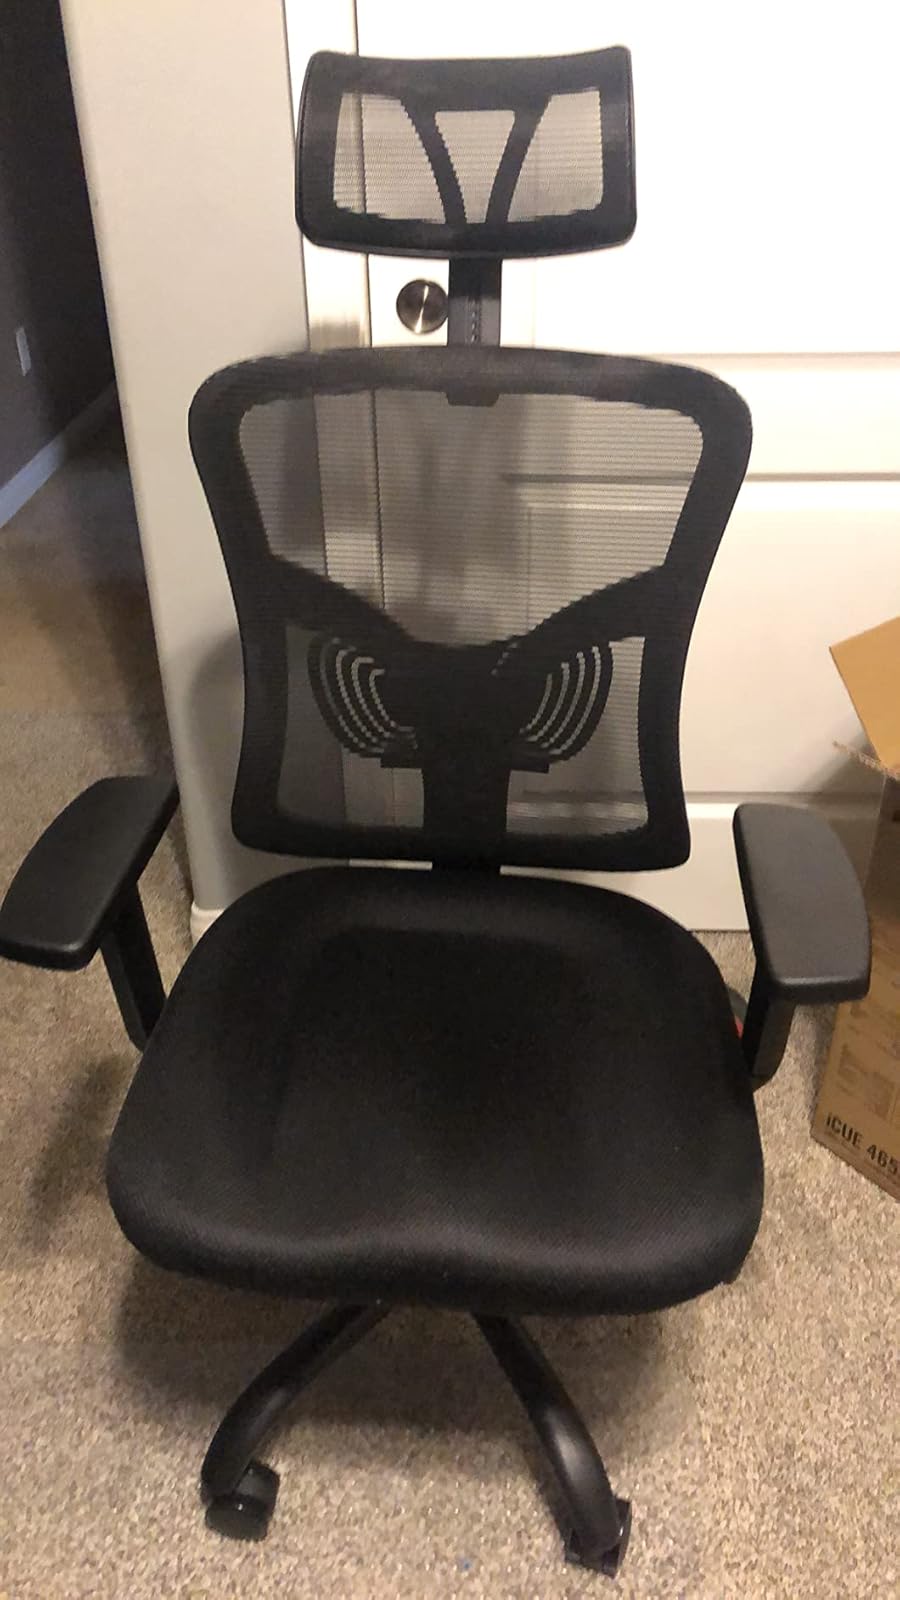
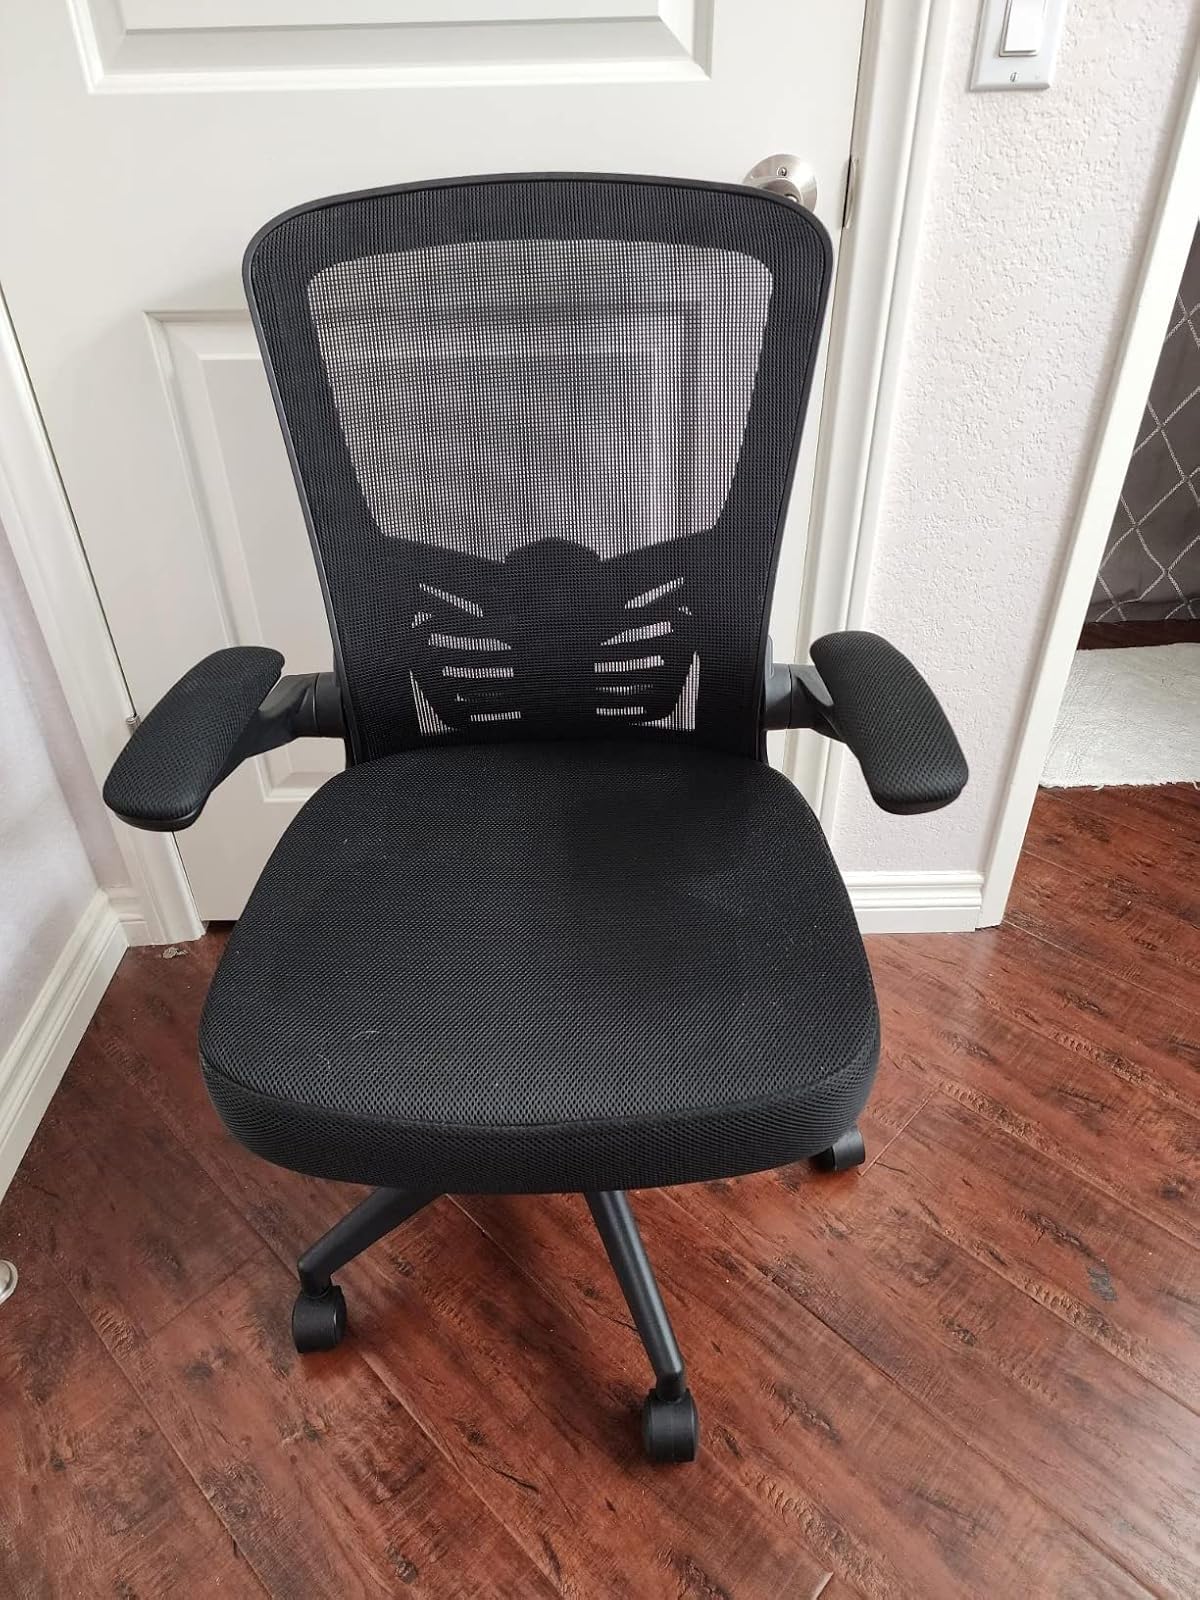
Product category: items_chair
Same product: no